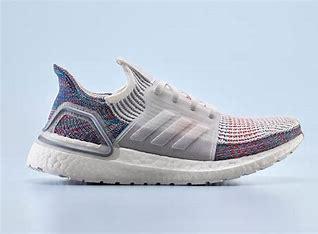
Brand: Adidas
Model: Ultraboost 19